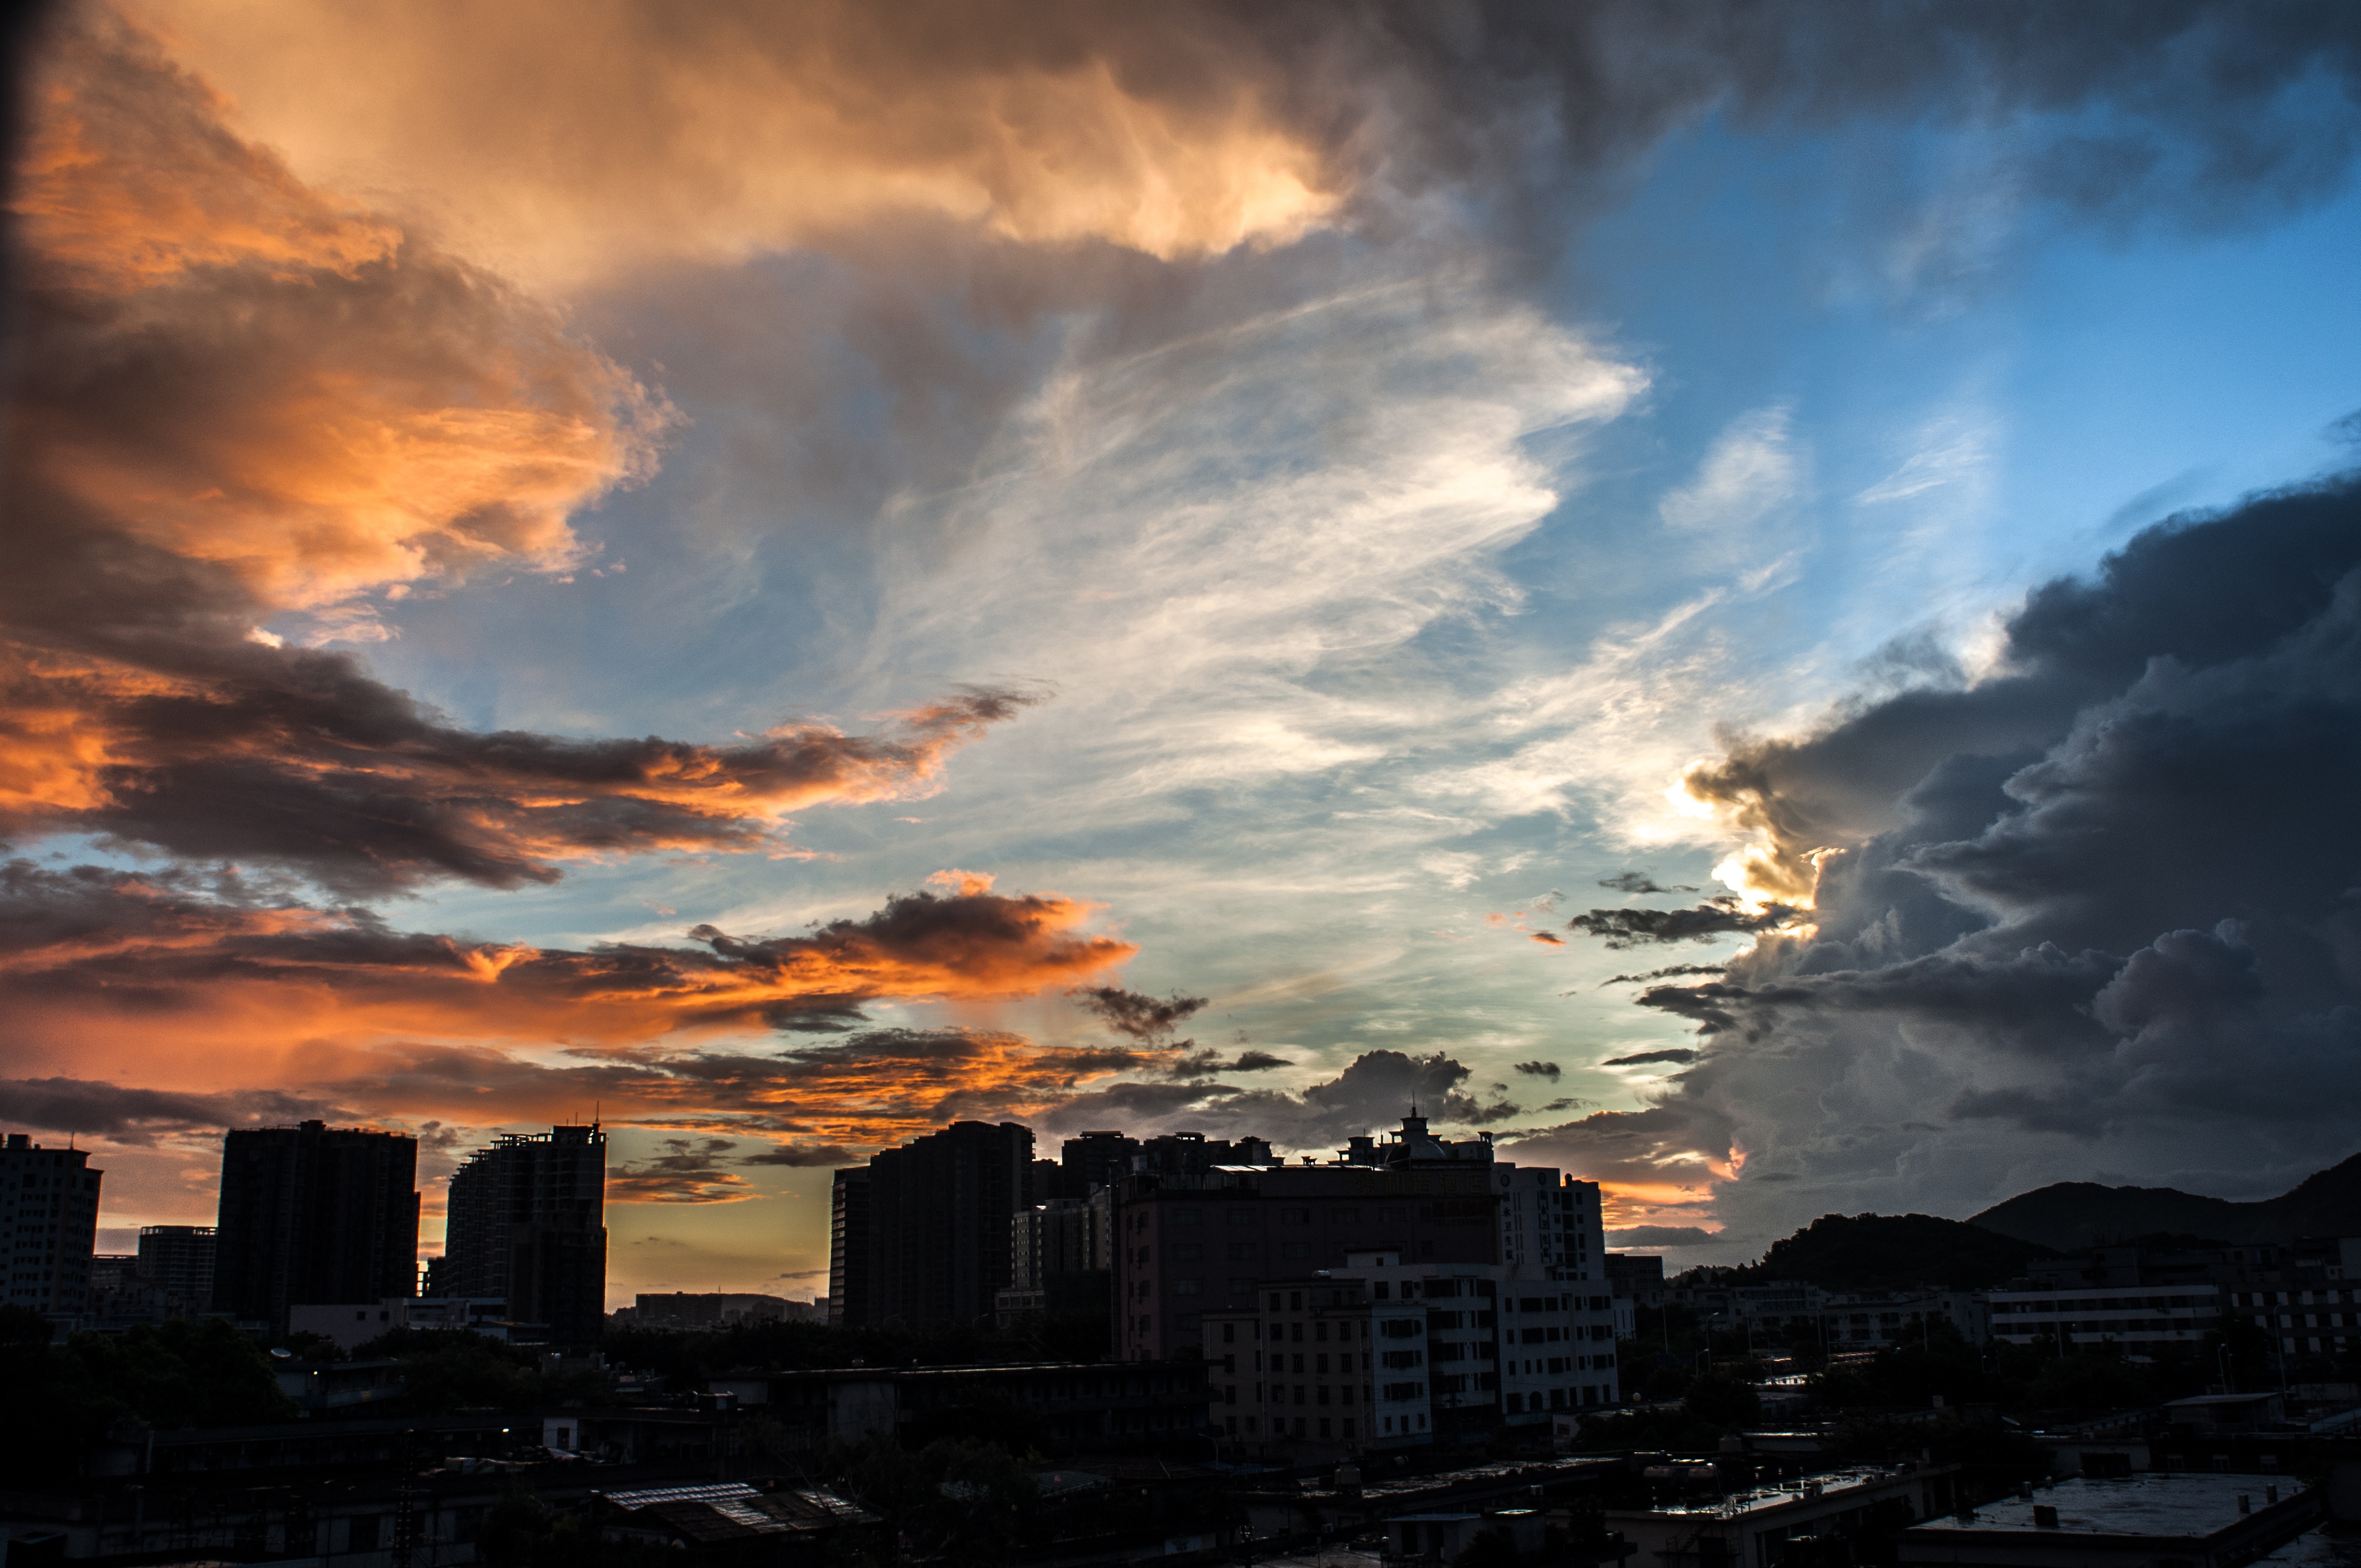
horizon, silhouette, cloud, sky, sunrise, sunset, skyline, sunlight, morning, dawn, atmosphere, cityscape, dusk, evening, clouds, afterglow, meteorological phenomenon, rain sunny